Sky position (RA, Dec in degrees): 191.634, 3.519
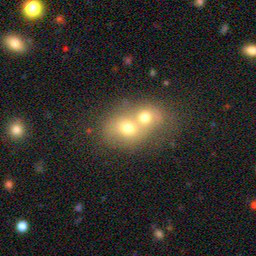
Galaxy morphology: Merging Galaxies